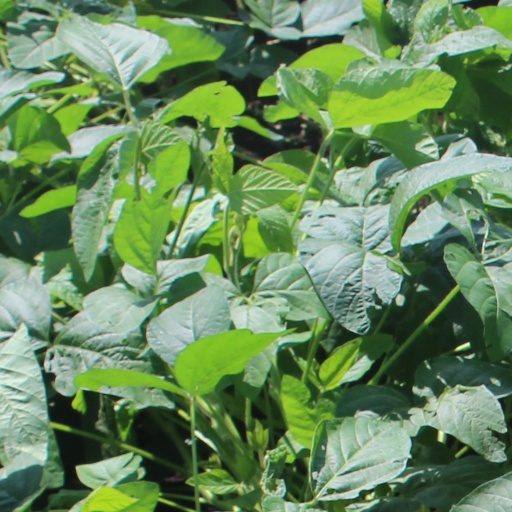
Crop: soybean